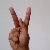
The image shows a hand gesture representing the letter 'K' in Indian Sign Language.